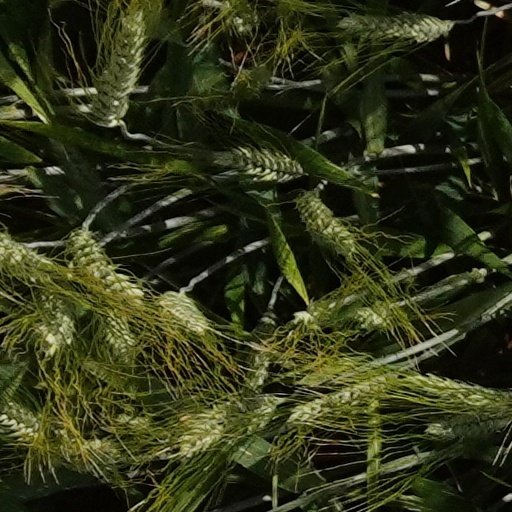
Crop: wheat